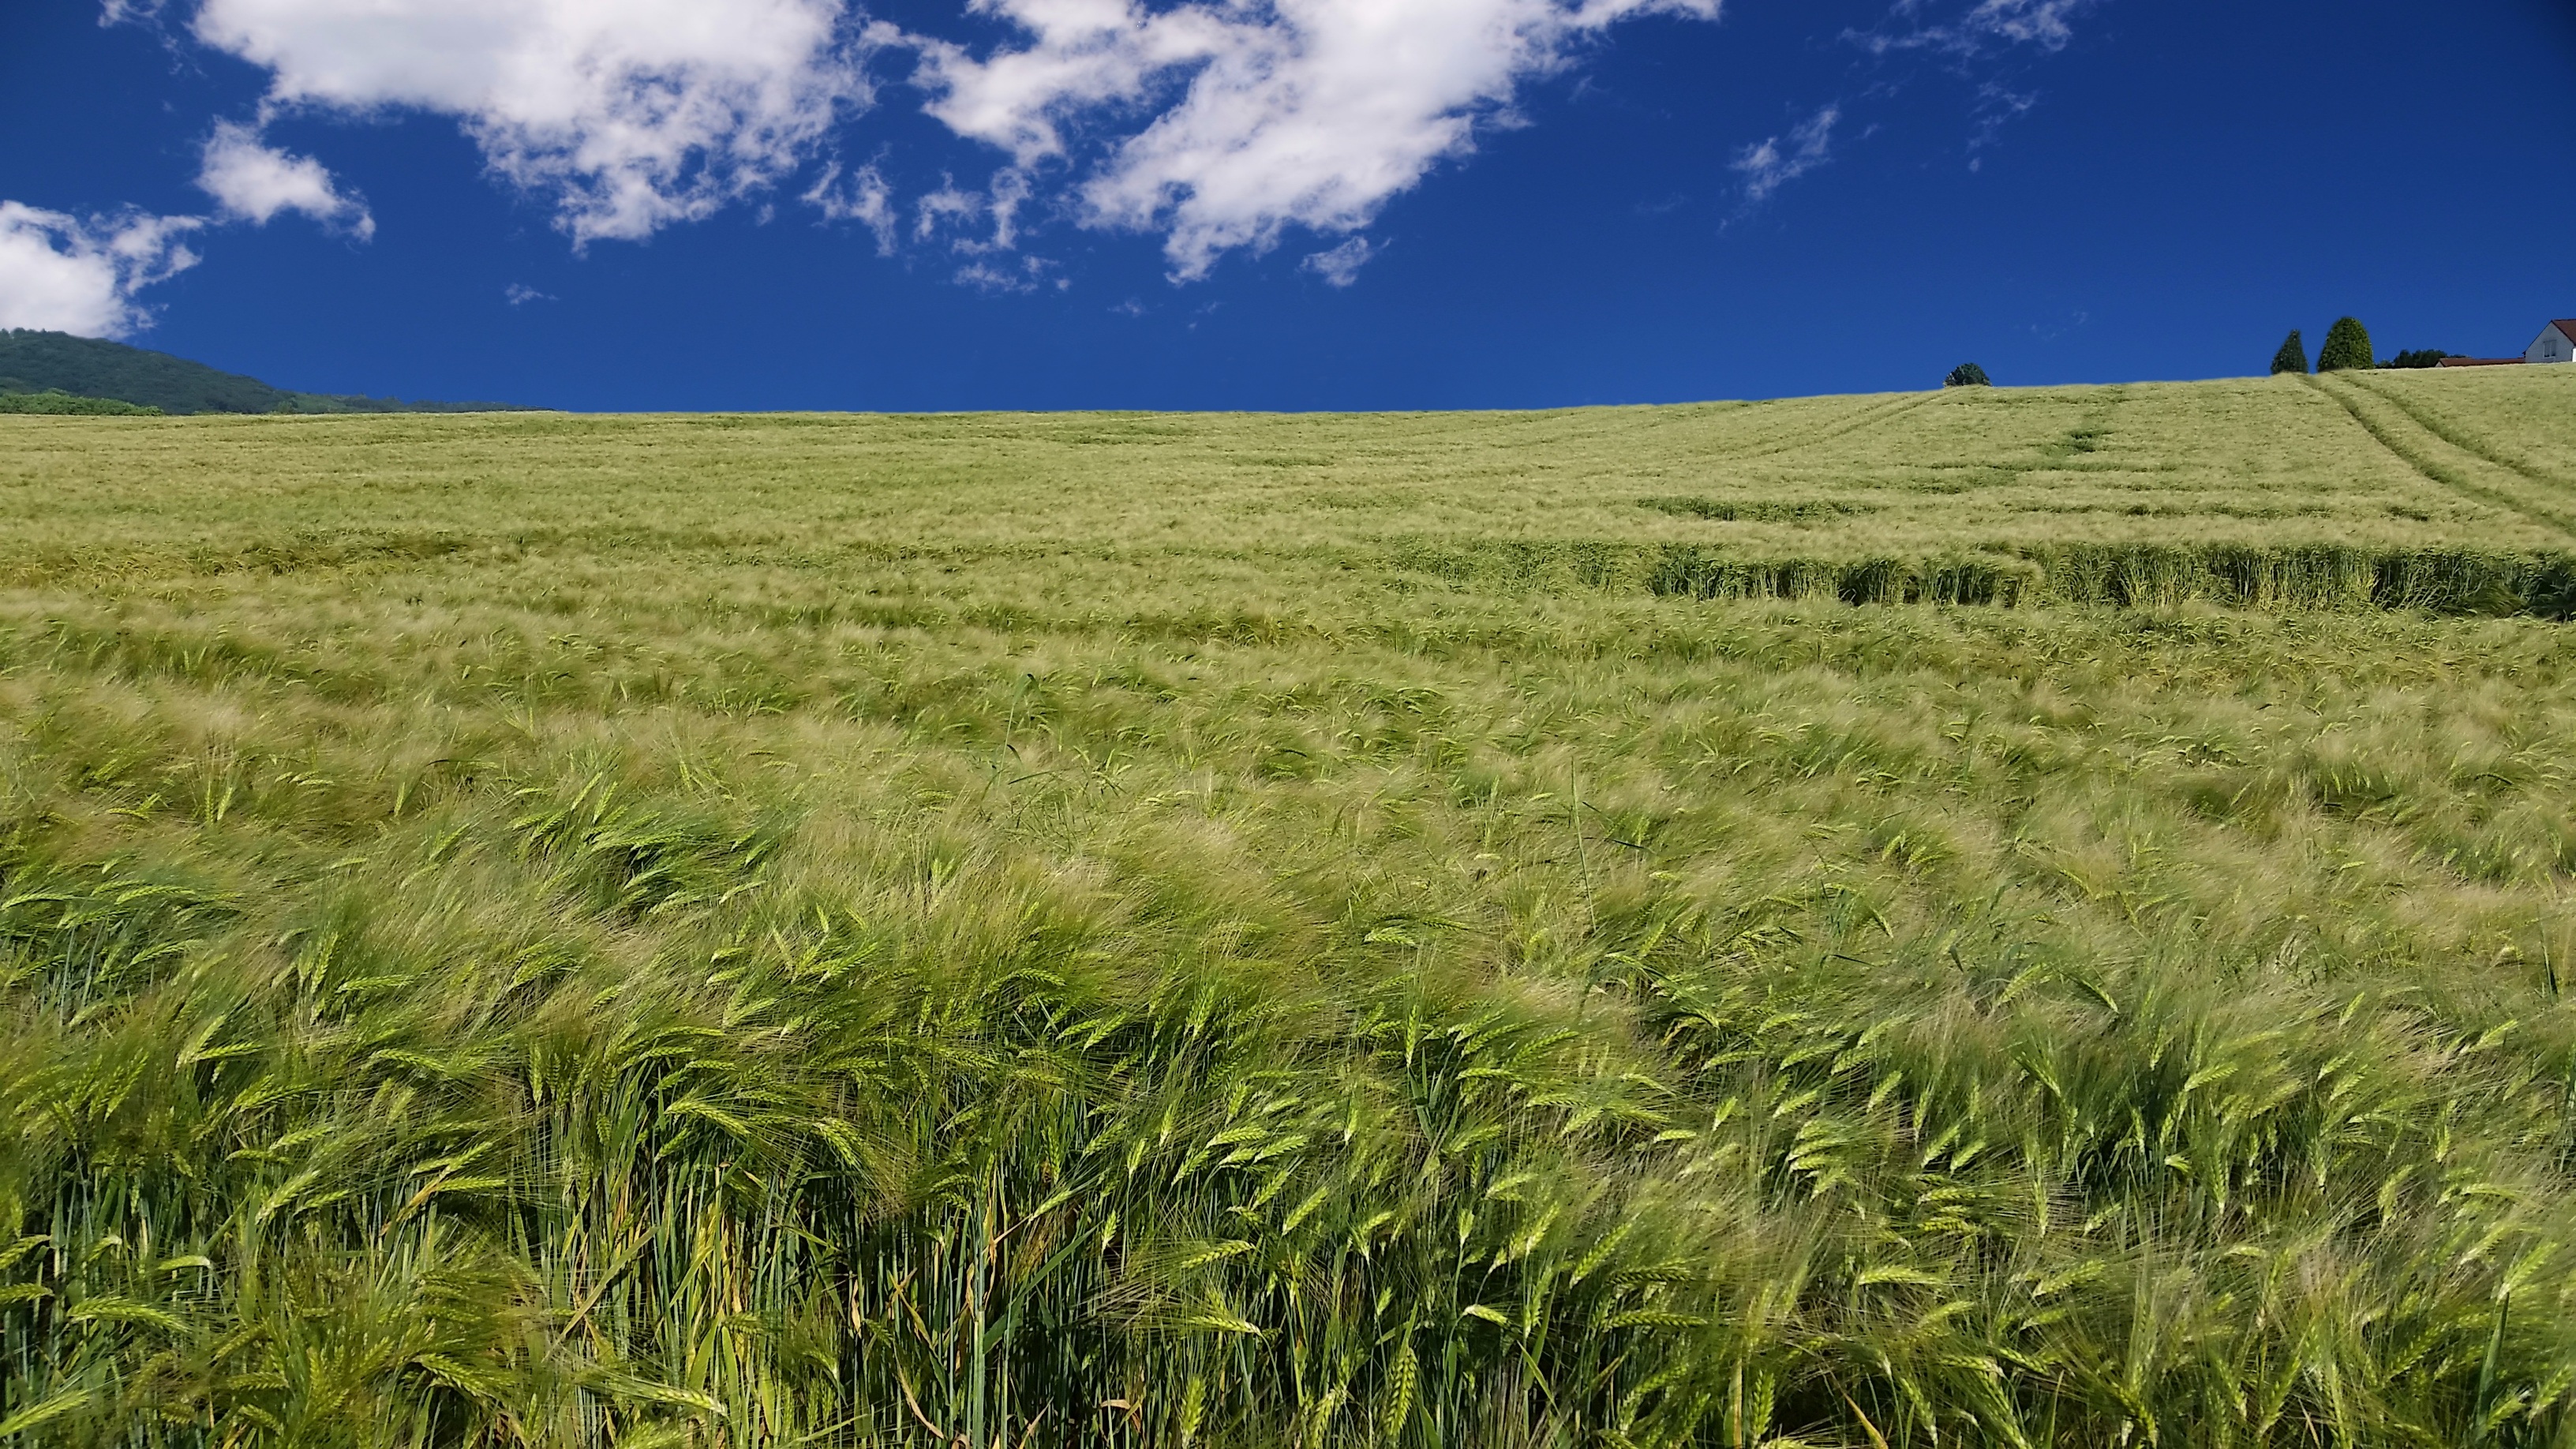
landscape, nature, grass, horizon, marsh, plant, sky, sun, field, lawn, meadow, wheat, grain, prairie, view, summer, food, green, crop, pasture, soil, blue, agriculture, plain, blue sky, wheat field, sunny, grassland, plantation, plateau, germany, beautiful, cereals, habitat, ecosystem, bauer, steppe, arable, rural area, sunny day, paddy field, flowering plant, natural environment, grass family, land plant, land lot